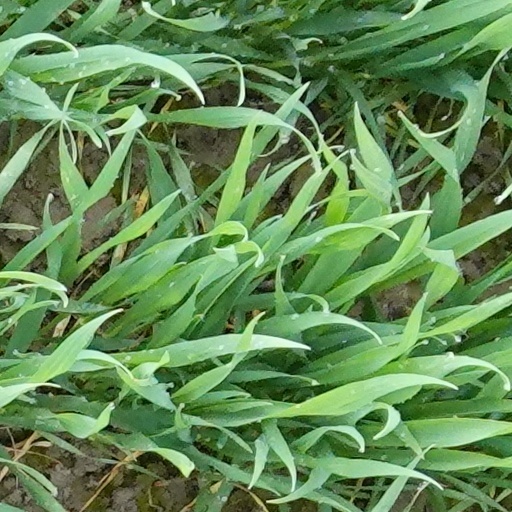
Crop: wheat